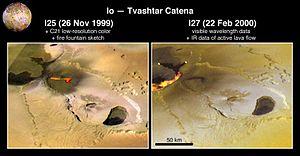
Galileo est une sonde spatiale américaine développée par la NASA qui a pour mission d'étudier la planète Jupiter et ses lunes. Galileo est lancée le 18 octobre 1989 par la navette spatiale américaine Atlantis. La sonde se place en orbite autour de Jupiter le 7 décembre 1995, après un voyage de six ans, au cours duquel elle a recours à l'assistance gravitationnelle de la Terre à deux reprises ainsi qu'à celle de la planète Vénus. Elle circule sur une orbite de deux mois qu'elle parcourt à 35 reprises au cours de la phase scientifique de la mission qui s'achève après deux prolongations en 2003.